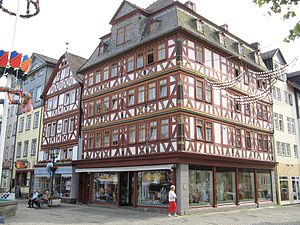
Herborn / Geografi
Bindingsværksbygninger på torvet
Herborn er en historisk bindingsværkby ved floden Dill i landkreis Lahn-Dill-Kreis i den tyske delstat Hessen. Den er karakteriseret ved en lukket historisk bydel med mange arkitektoniske monumenter fra otte århundreder, og regnes blandt Tysklands bedst bevarede middelalderbyplaner.